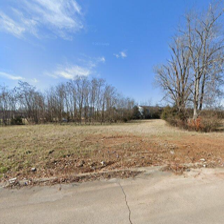
Label: streetView